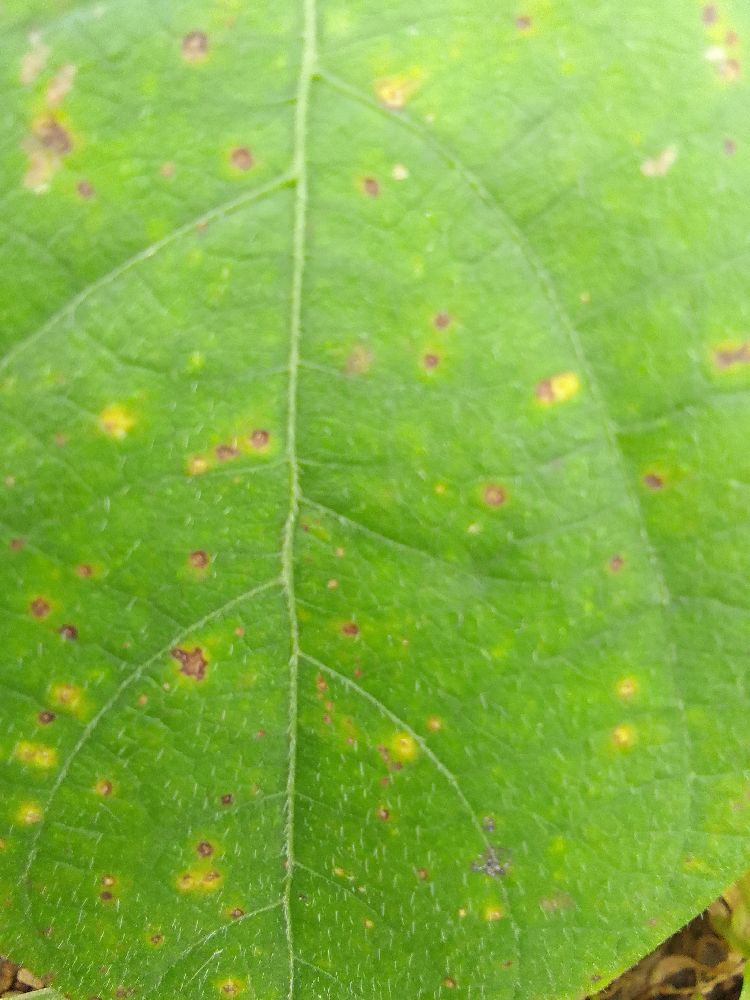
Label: rust